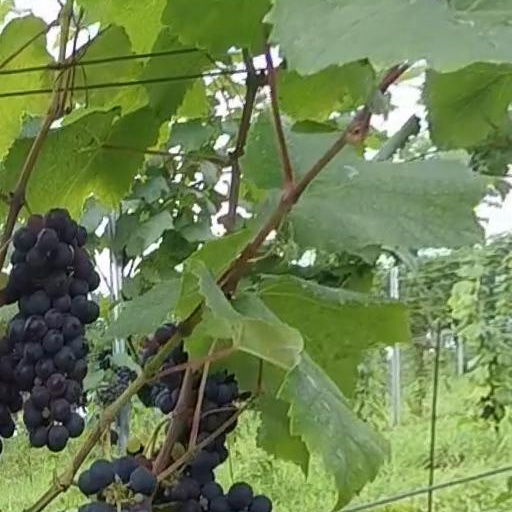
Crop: grape